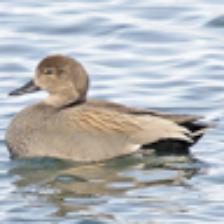
Label: NonHuman